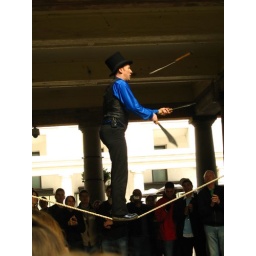
A fruit and vegetable market in the 1,500s, Covent Garden is now home to street performers, novelty shopping, and pubs